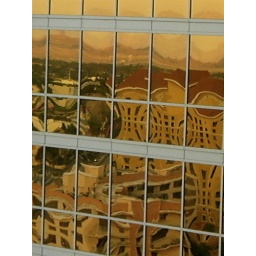
This photo is a photo is the relfection in my window of another glass building reflecting a further building!